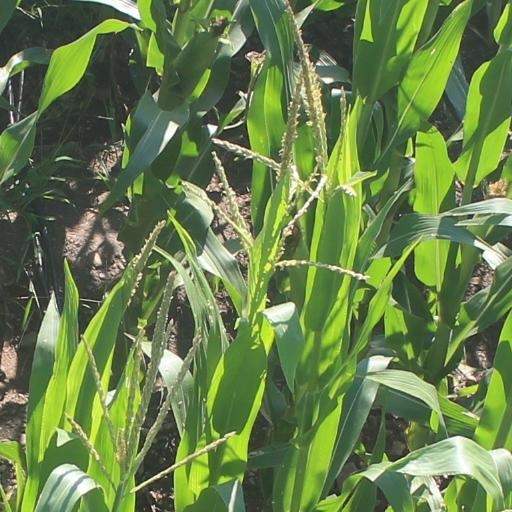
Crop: maize; corn